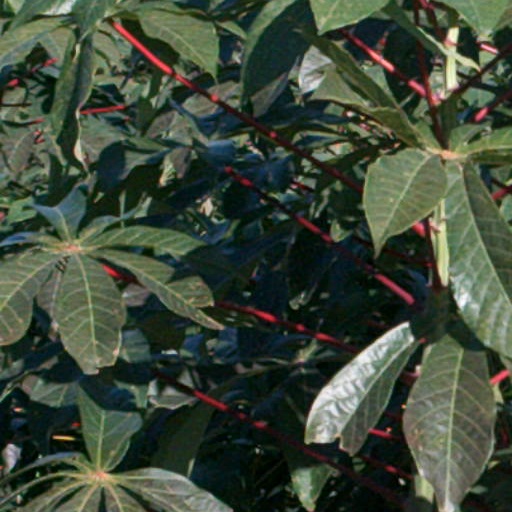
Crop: cassava